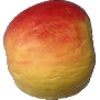
Label: Apple Red Yellow 1